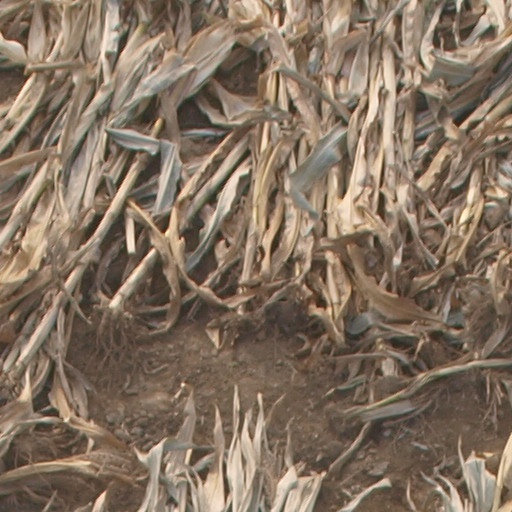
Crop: maize; corn